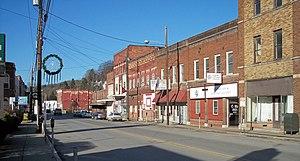
Salem est une ville américaine située dans le comté de Harrison, État de Virginie-Occidentale. Selon le recensement de 2010, sa population s’élève à 1 586 habitants. La municipalité s'étend sur une superficie de 1,34 milles carrés, soit une densité de 457 hab/km².